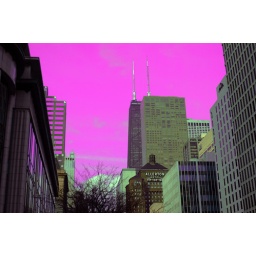
Pink sky in Chicago with an eerie green bleed.